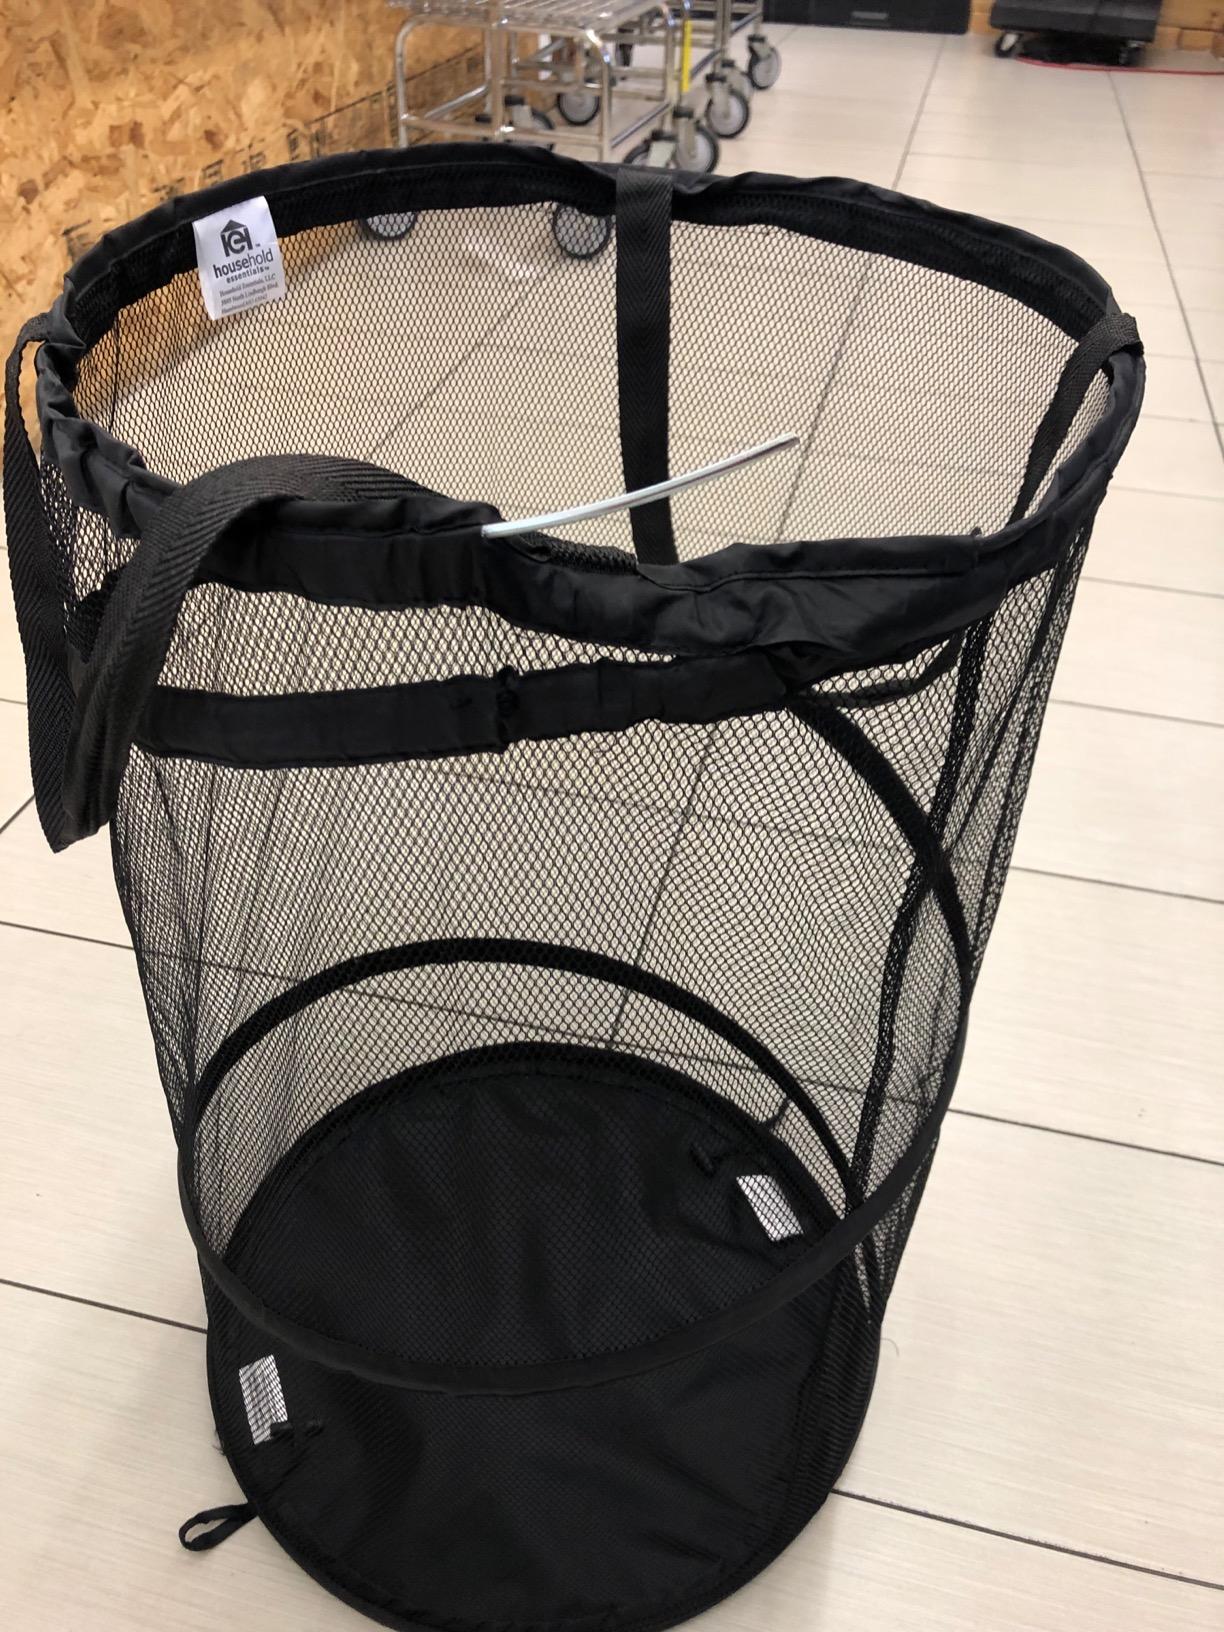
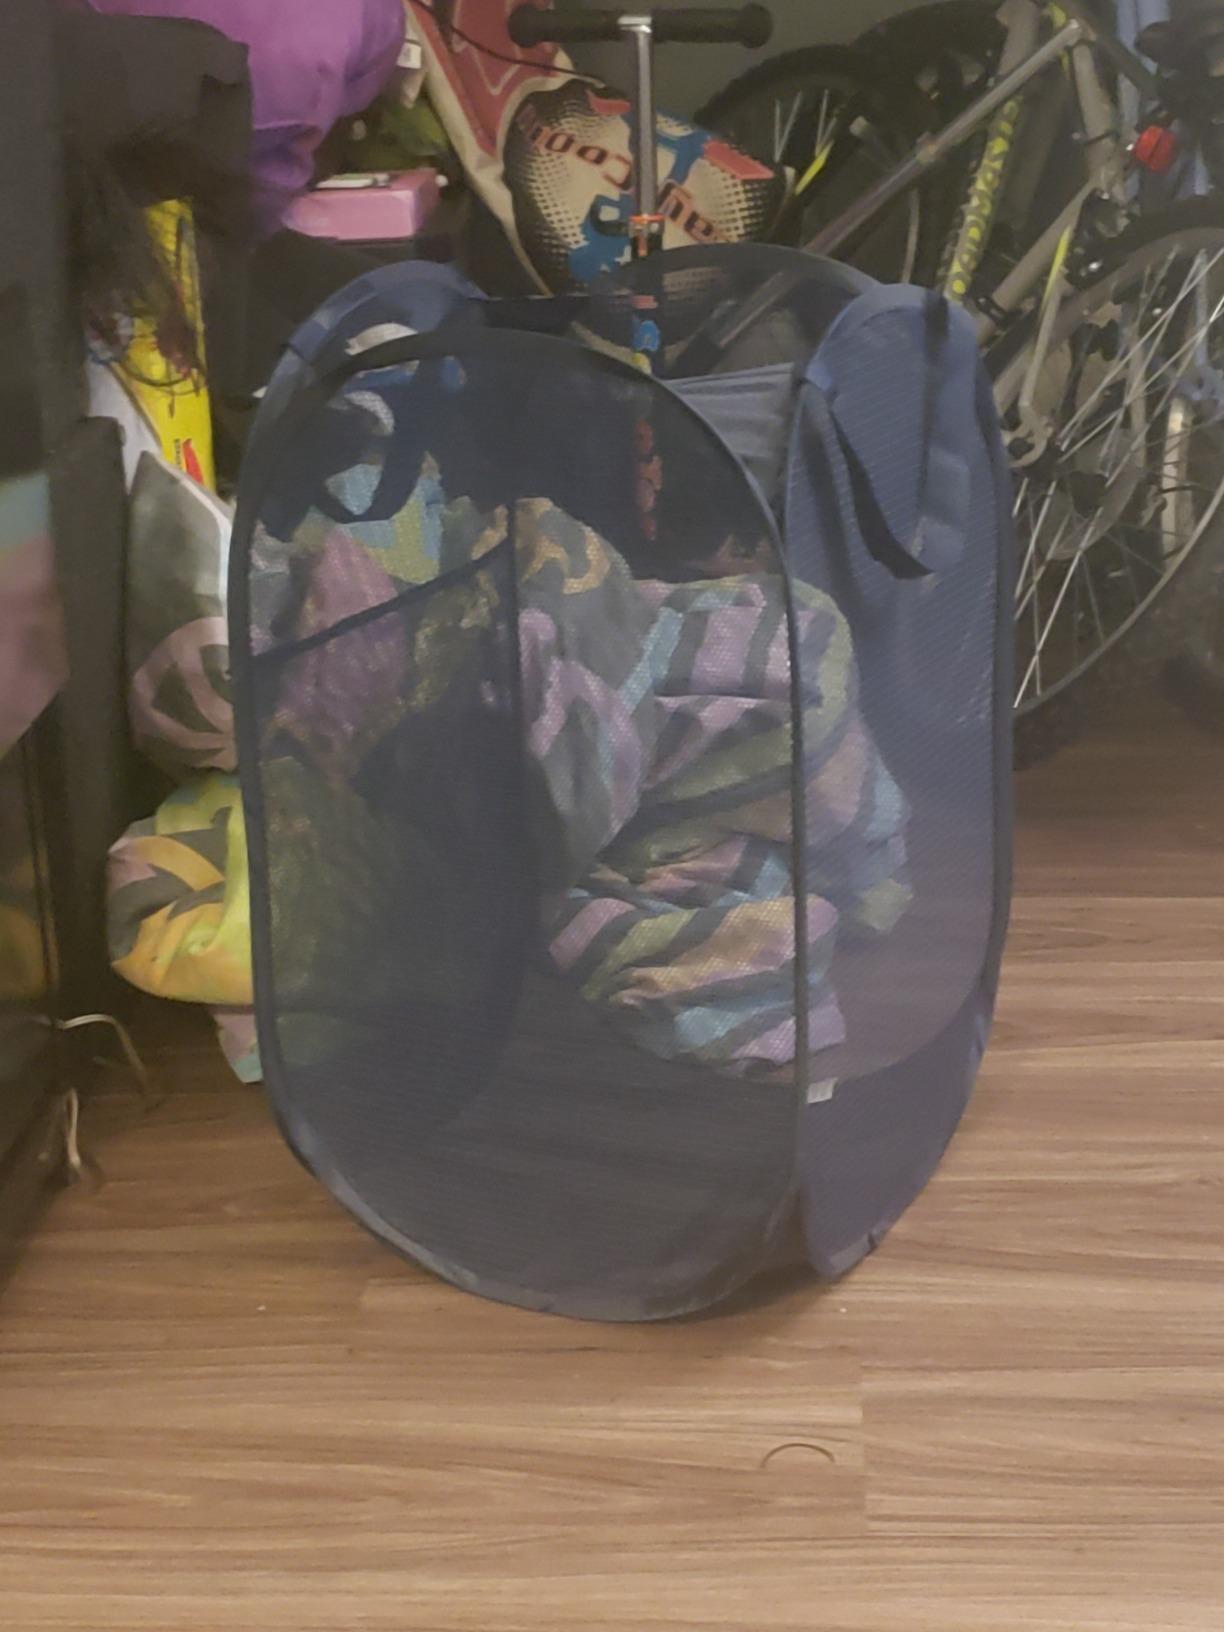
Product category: items_hamper
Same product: no